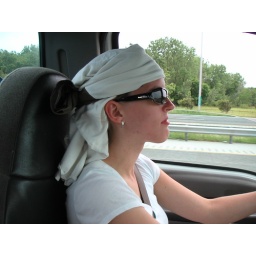
My hat designed by Tony out of his shirt